Winscott, Peters Marland

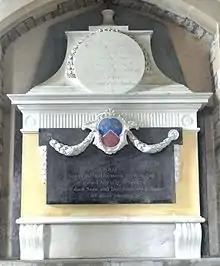
Stevens mural monument in St Peter's Church, Peters Marland

Richard Stevens (1702-1776) of Winscott, was MP for Callington in Cornwall. His mural monument exists in Peters Marland Church. He married Elizabeth (1707-1760), of unknown family, by whom he had three sons who pre-deceased him without children and two daughters who were also without children. His daughter Elizabeth Stevens (1727-1792) married twice, firstly to Robert Awse, and secondly in 1782 to John Clevland (1734-1817) of Tapely, MP for Barnstaple 1766-1802.